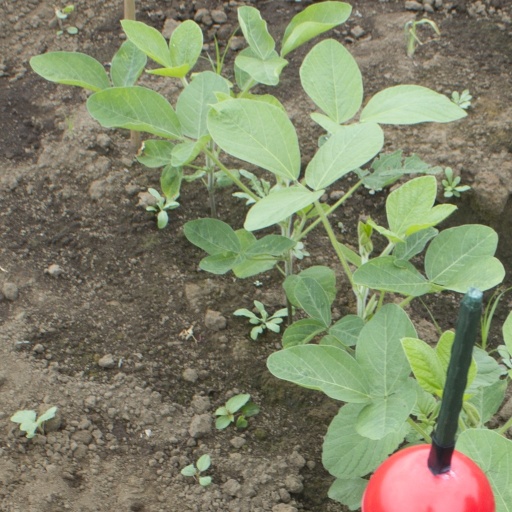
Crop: soybean